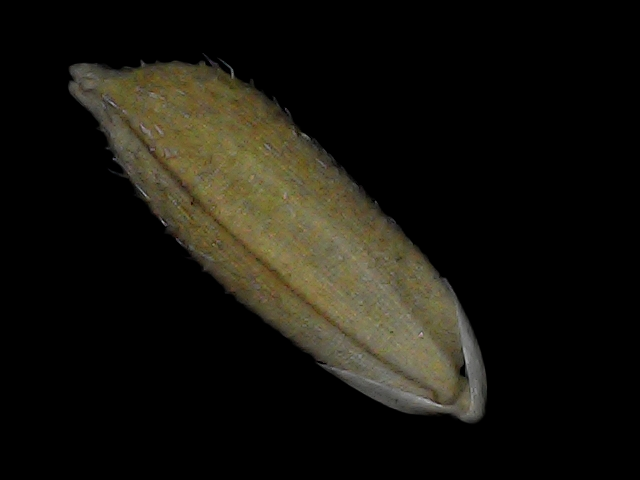
Rice variety: Bd93